Mediastinal tumors

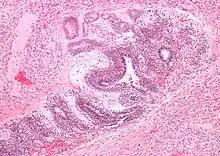
Micrograph of the primitive neuroepithelium of an immature teratoma of the mediastinum. H&E stain.

A mediastinal tumor is a tumor in the mediastinum, the cavity that separates the lungs from the rest of the chest. It contains the heart, esophagus, trachea, thymus, and aorta. The most common mediastinal masses are thymoma (20% of mediastinal tumors), usually found in the anterior mediastinum, followed by neurogenic Timor (15–20%) located in the anterior mediastinum. Lung cancer typically spreads to the lymph nodes in the mediastinum.